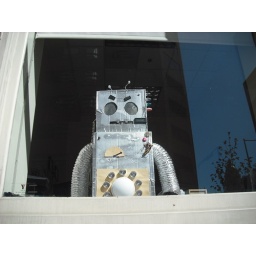
Robot in a window on the first floor of the YMCA building at 16th and Lincoln